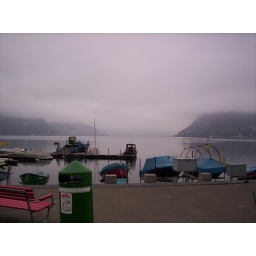
the clouds are so thick they look like they cut the mountains in half!